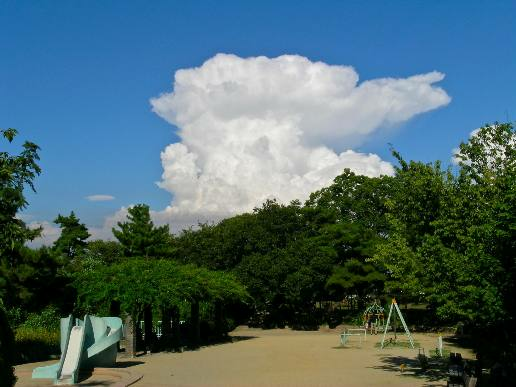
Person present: No